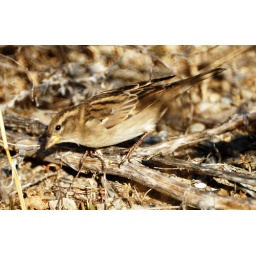
house sparrow female in grasses